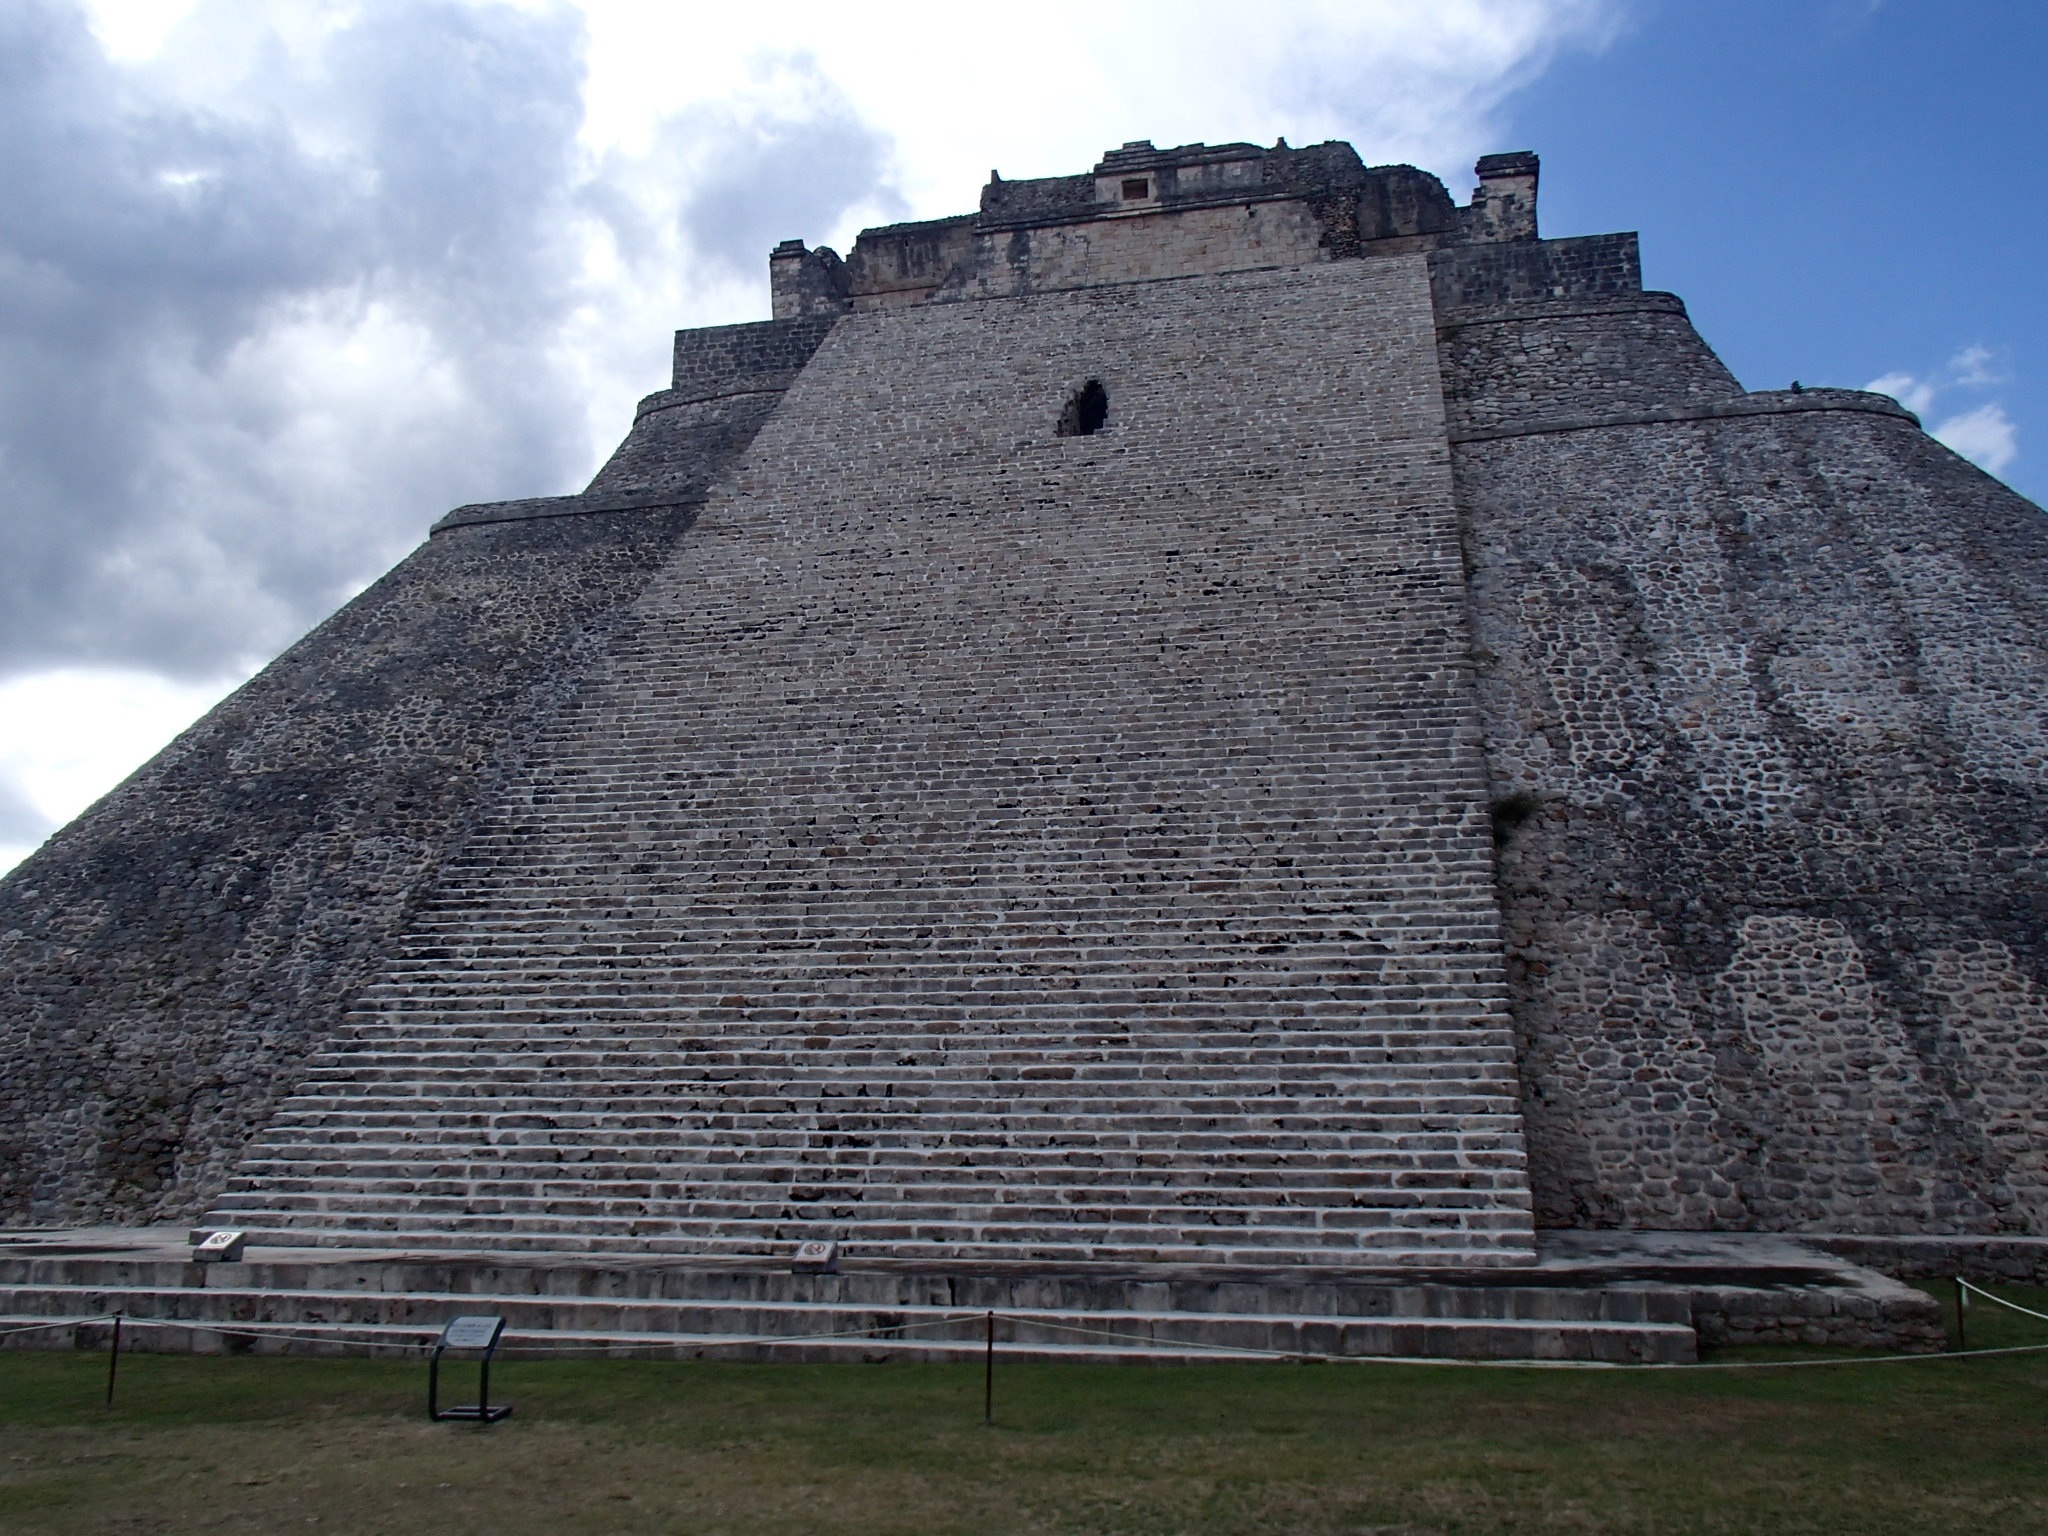
building, monument, pyramid, landmark, temple, ruins, maya, yucatan, pyramids, archaeological site, historic site, ancient history, maya civilization, uxmal